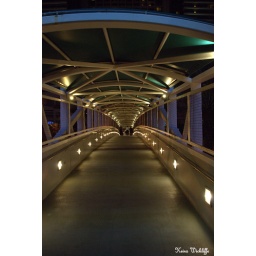
bridge cross over color